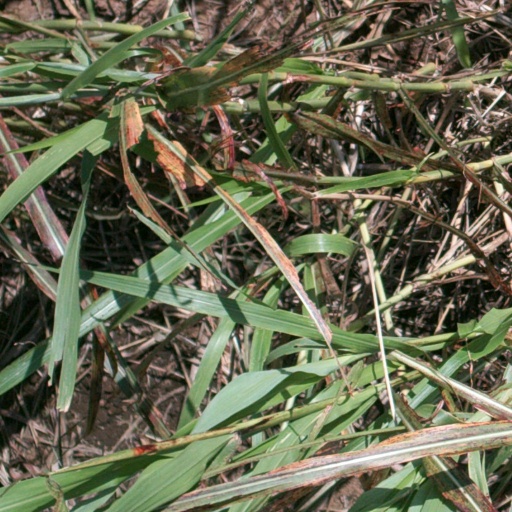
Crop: sorghum